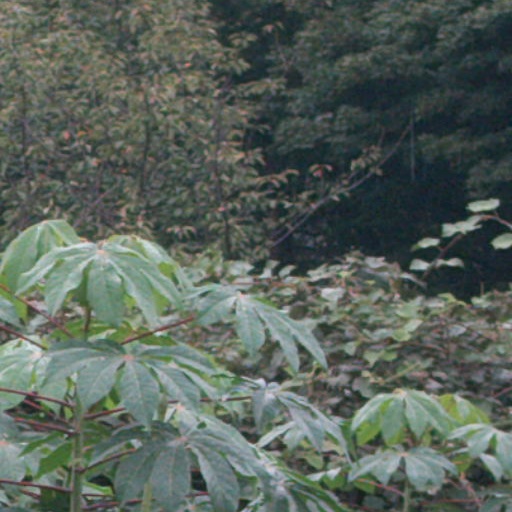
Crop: cassava